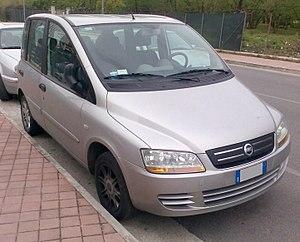
Le Fiat Multipla est un monospace fabriqué par le constructeur italien Fiat de 1998 à 2010.